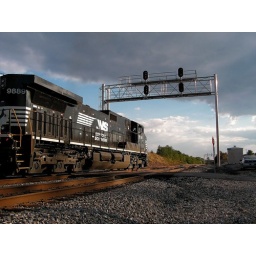
A southbound Norfolk Southern train flags past a red stop signal in Varnell, GA.